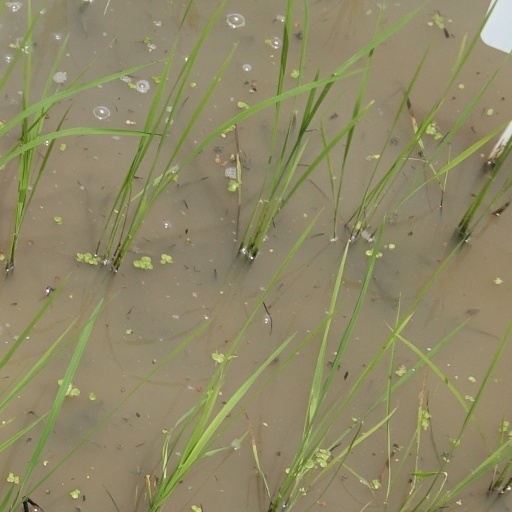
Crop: rice